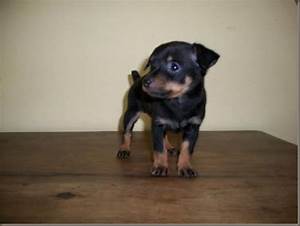
Label: dog